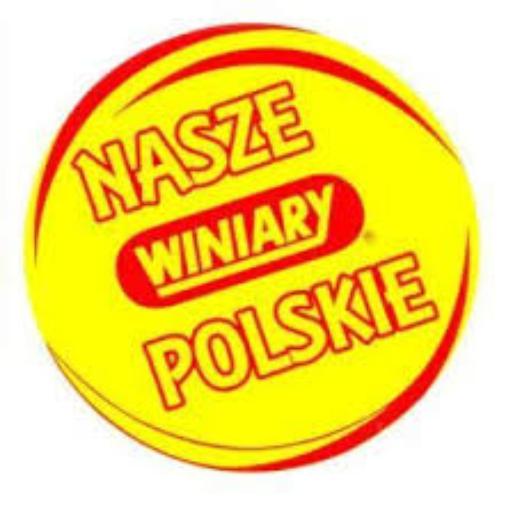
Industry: Food